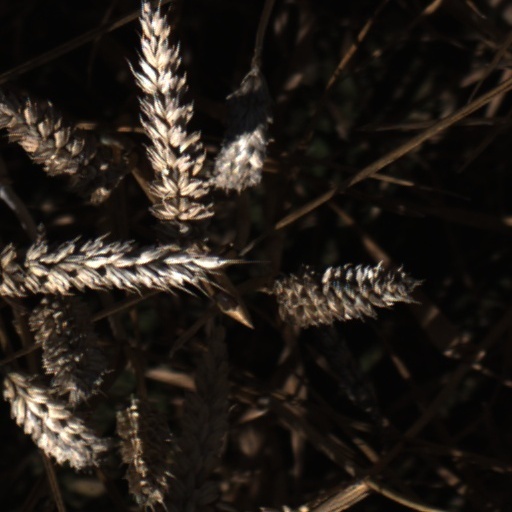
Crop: wheat